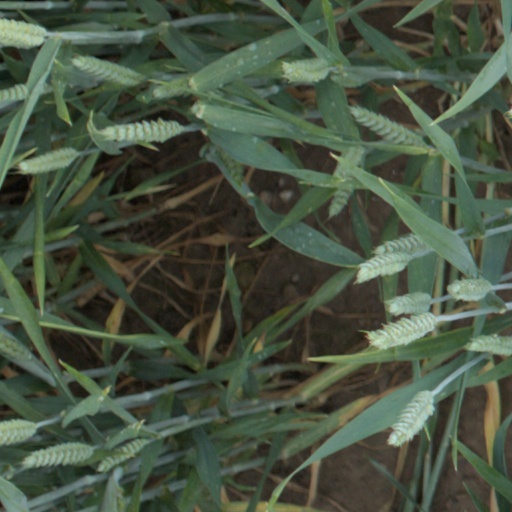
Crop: wheat